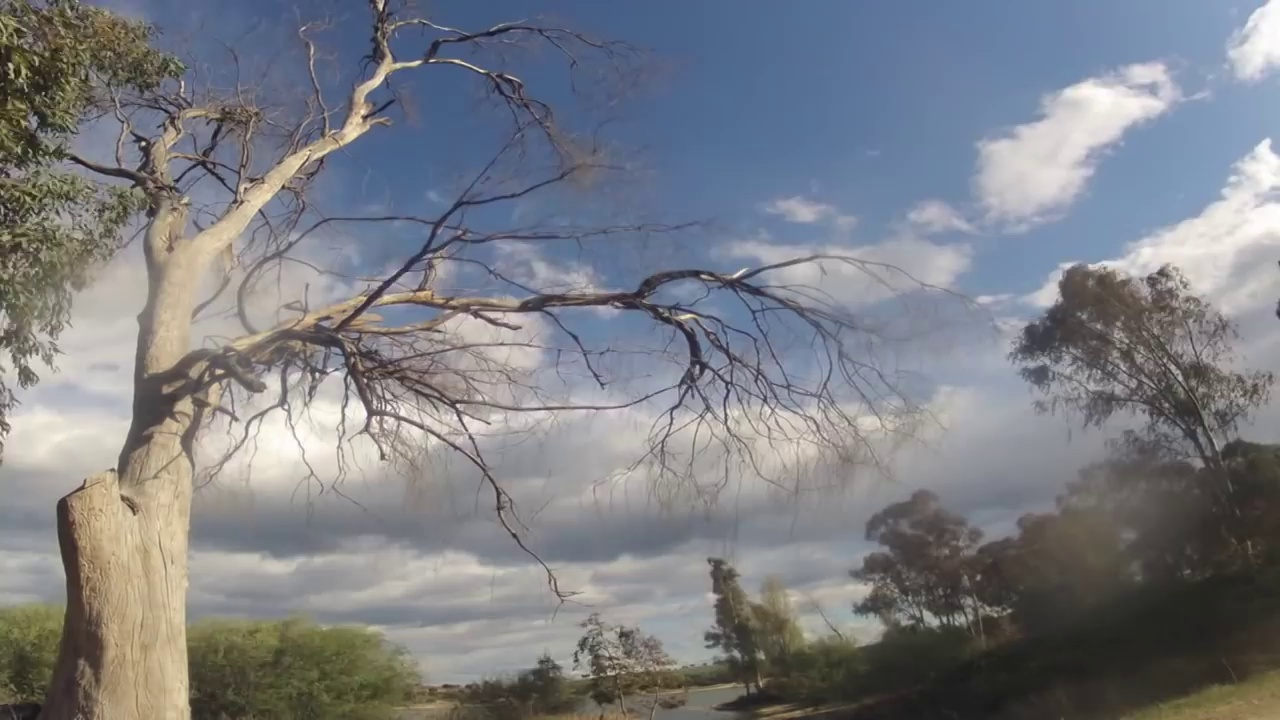
Fire: no
Smoke: no